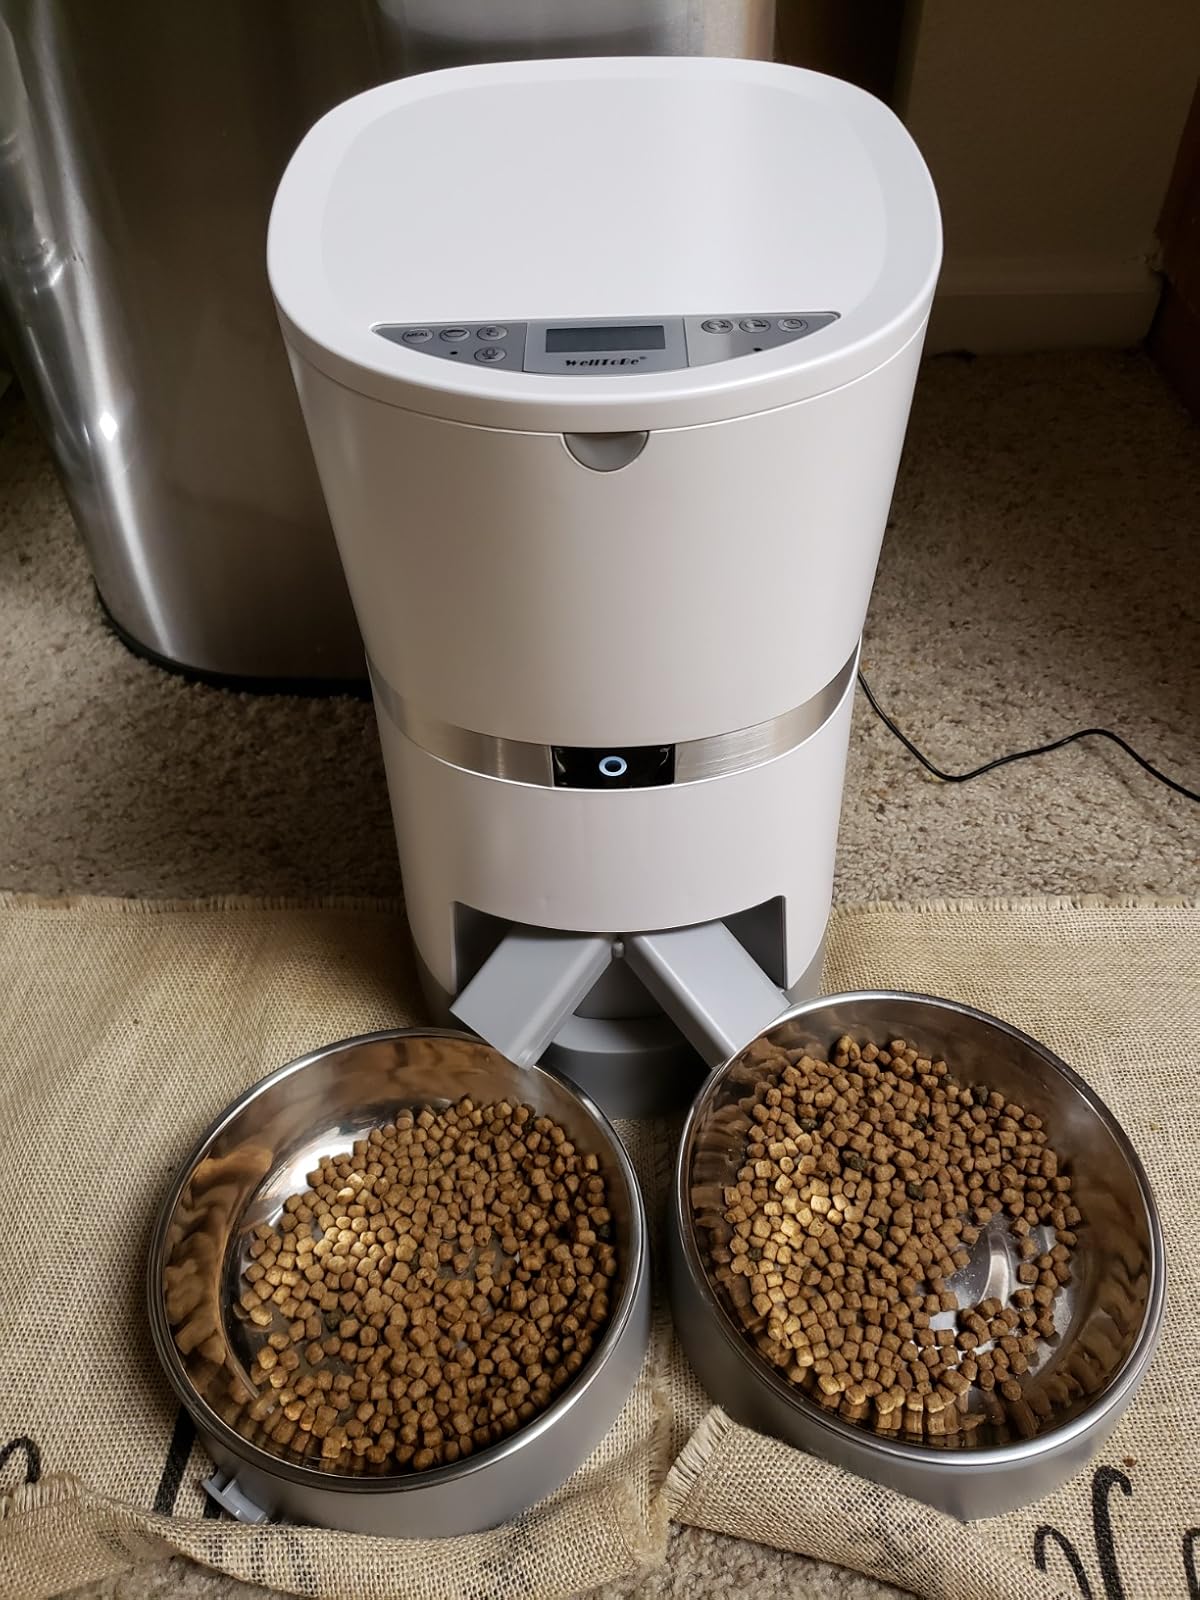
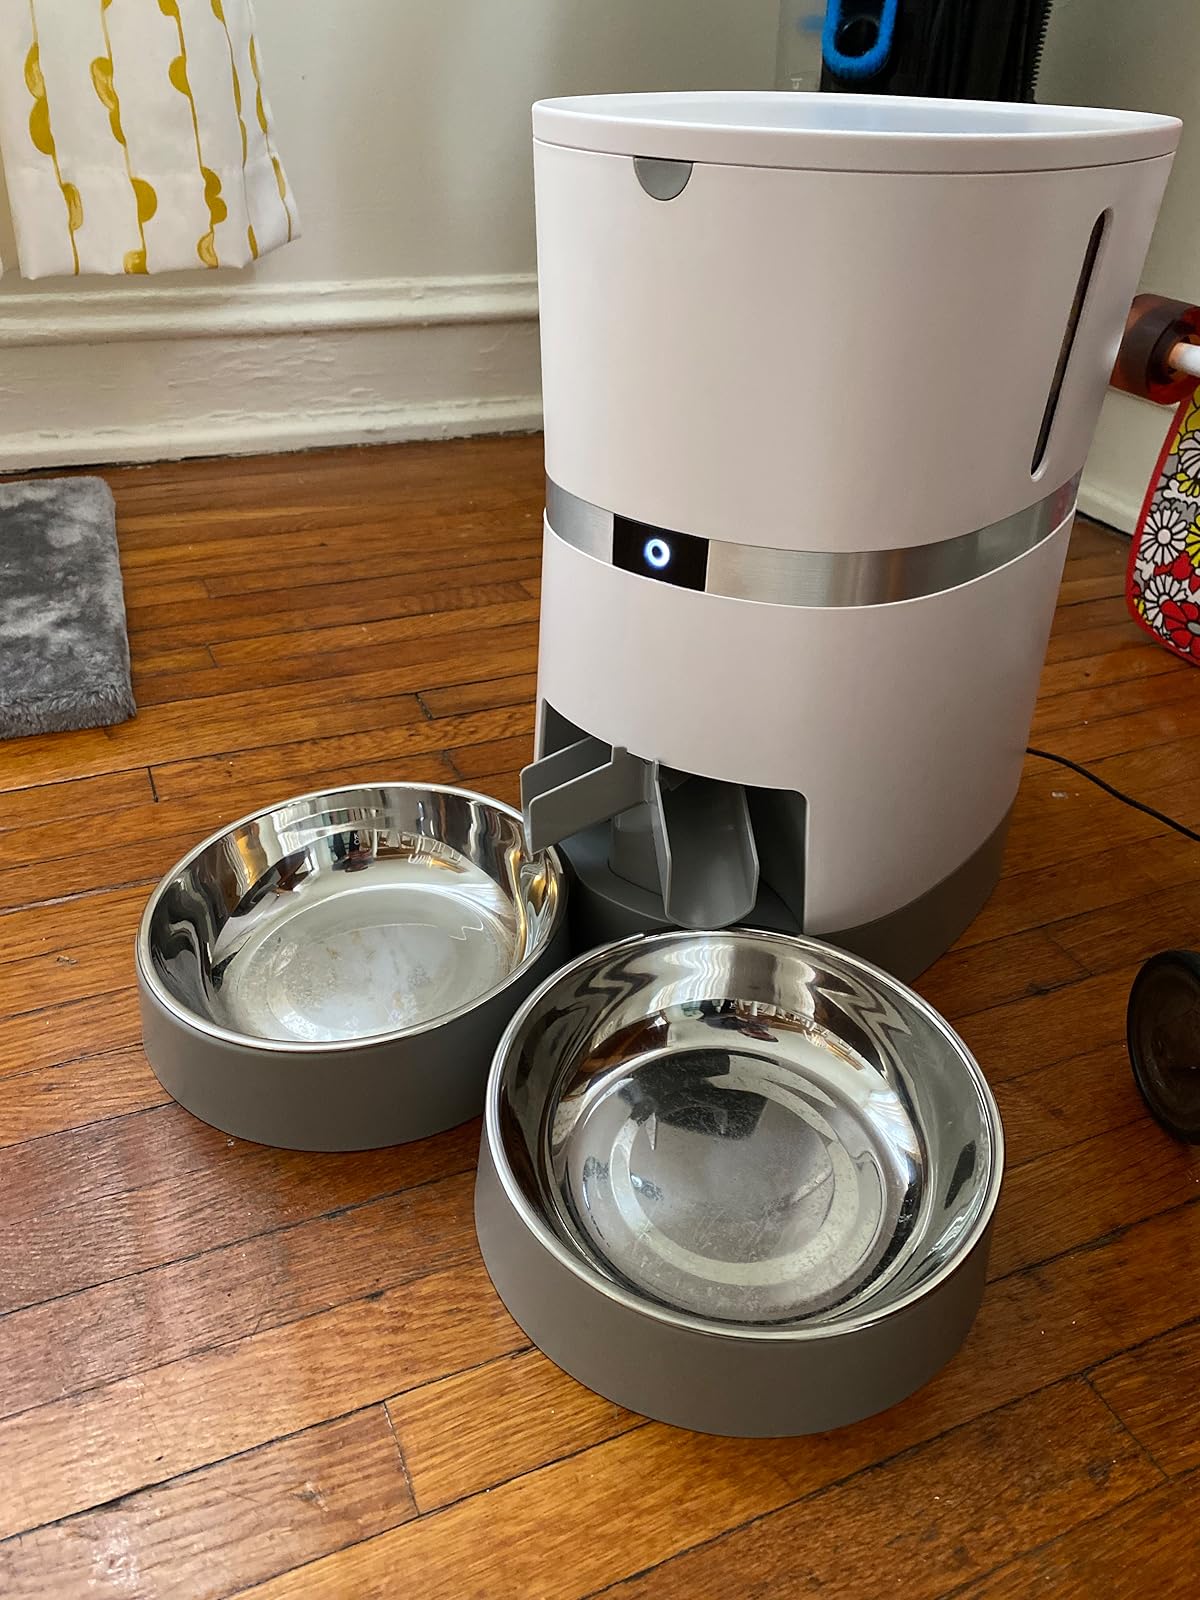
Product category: items_feeder
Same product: yes